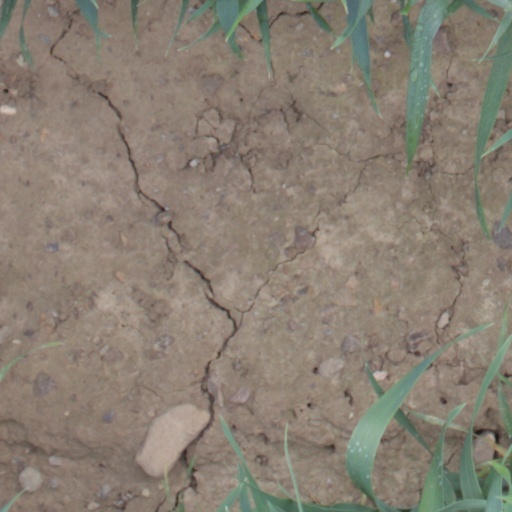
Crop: wheat